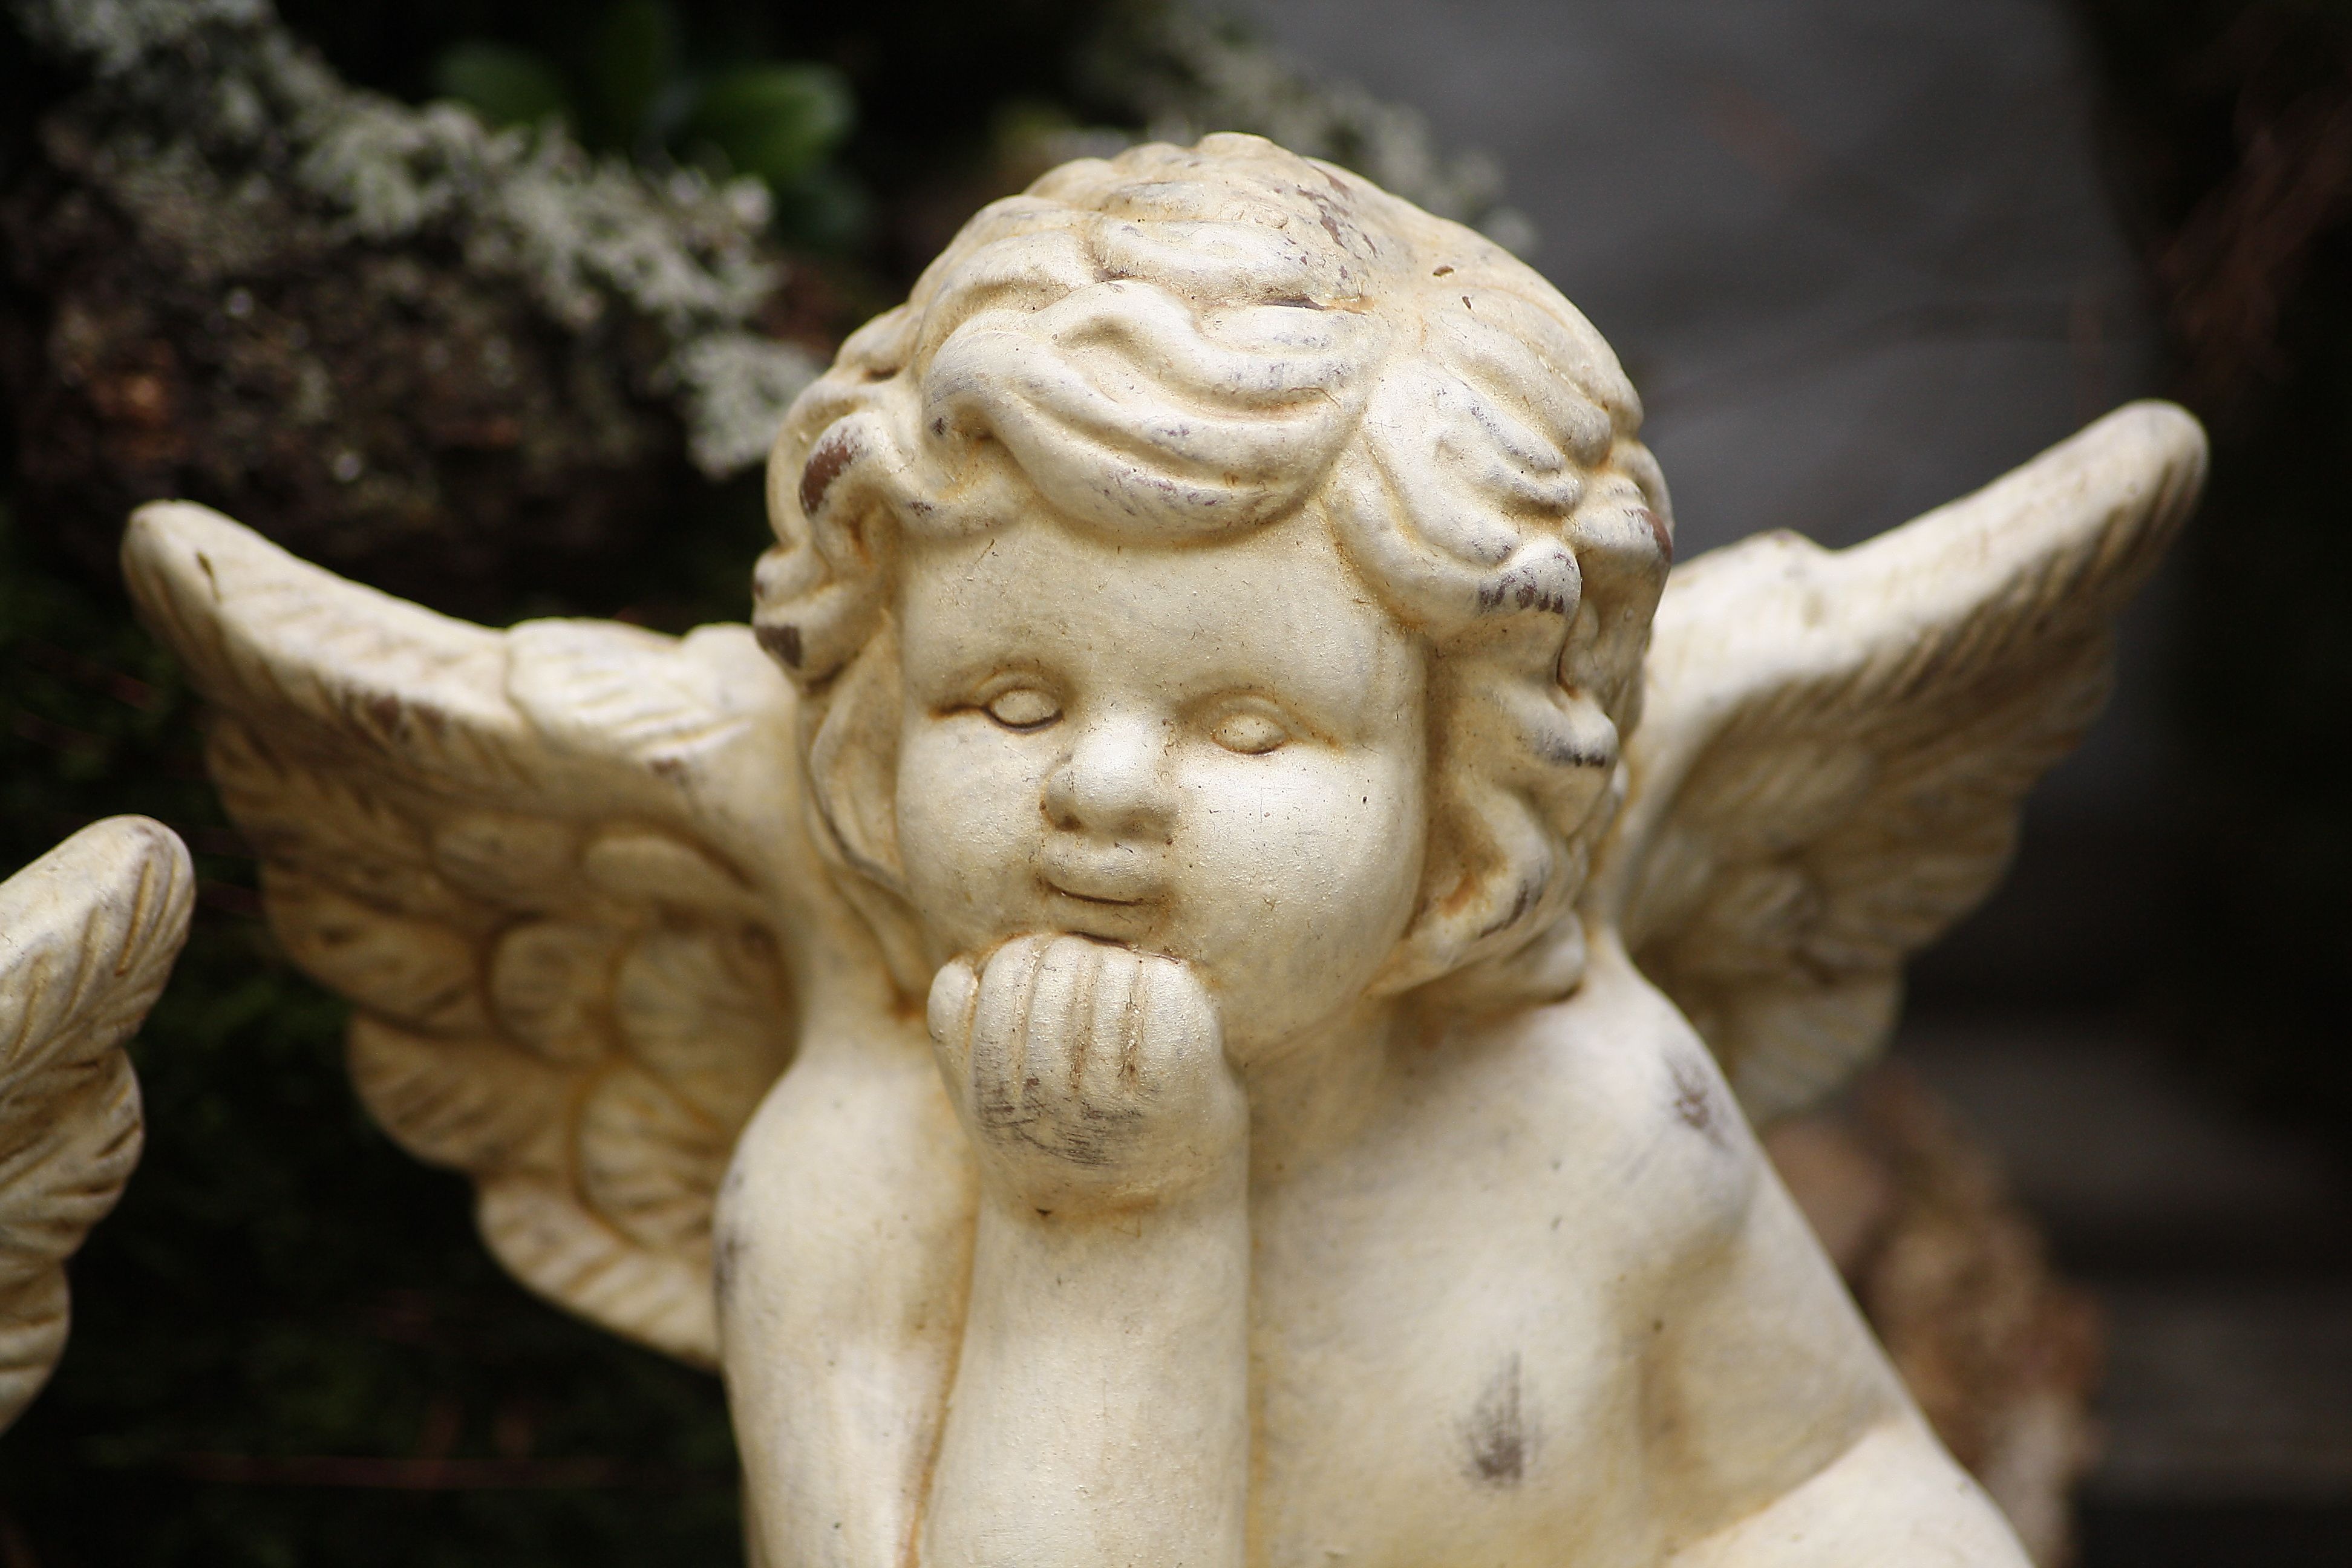
wing, monument, statue, love, decoration, church, rest, friendship, christmas, energy, advent, sculpture, angel, art, figure, temple, faith, head, hope, carving, december, protection, silent, harmony, mythology, guardian angel, stone carving, fictional character, ancient history, classical sculpture, bodnar